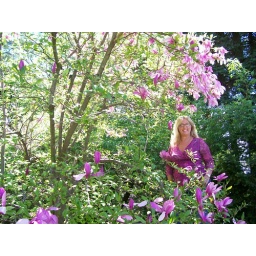
sitting in the flowers hat off